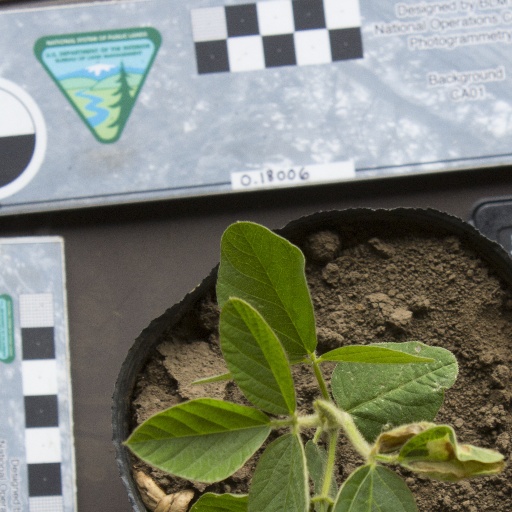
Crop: soybean